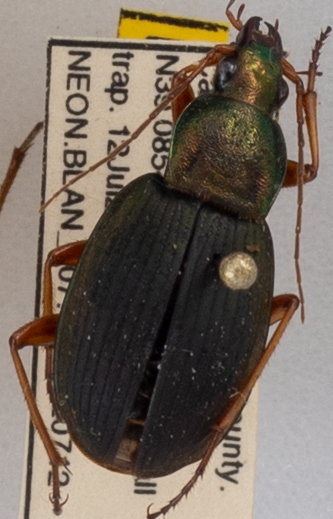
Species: Chlaenius aestivus
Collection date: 2022-07-12 04:00:00
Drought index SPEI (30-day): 0.288
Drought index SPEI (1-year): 0.232
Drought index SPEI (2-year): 0.54